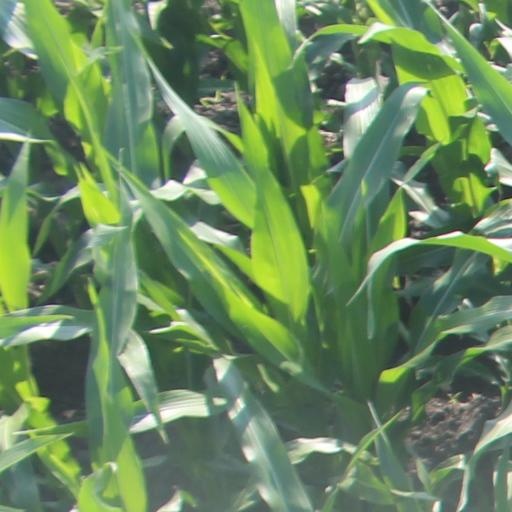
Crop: maize; corn